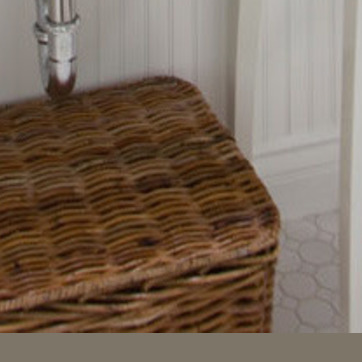
Material: other